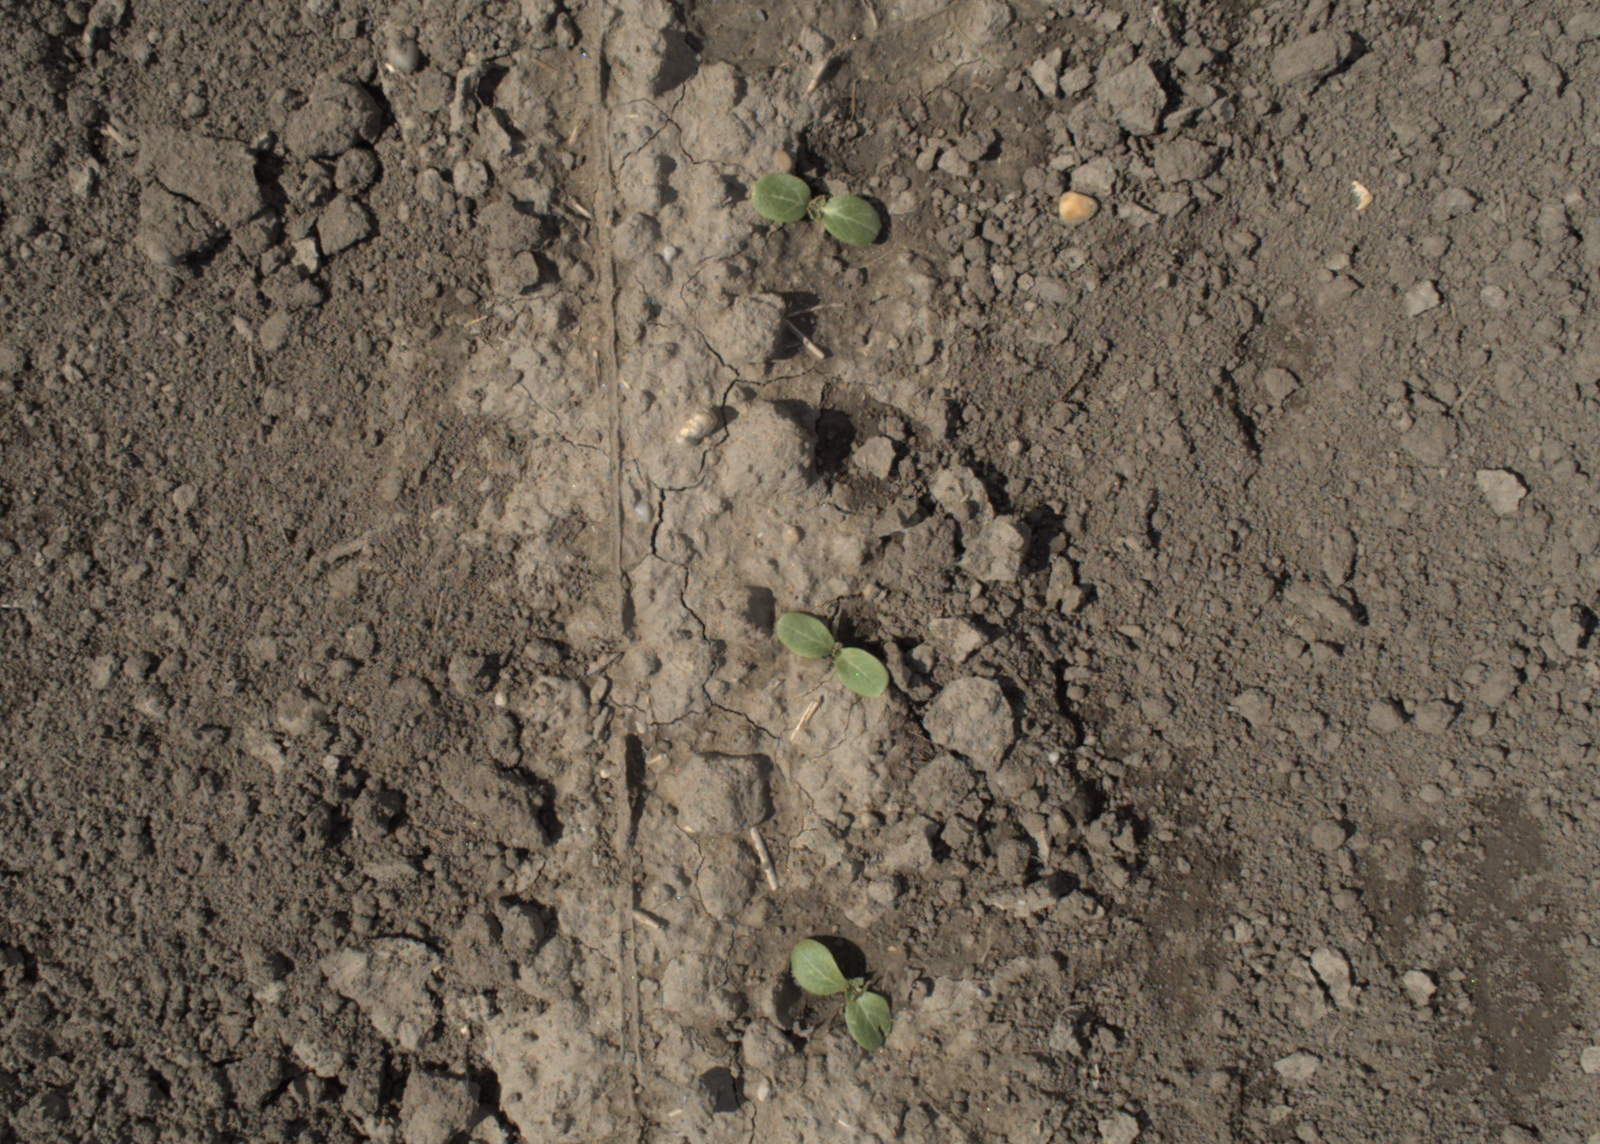
Capture date: 28.05.2021 10:30:05
Weather: mixed
Wind: medium
Seeding date: 27.04.2021
Plant canopy height (mm): 1018